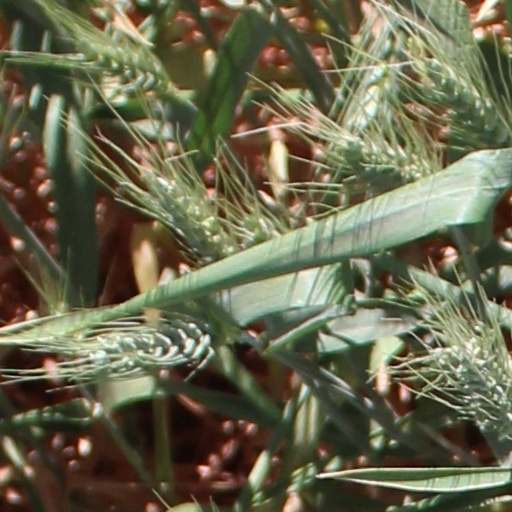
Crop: wheat